Achham District

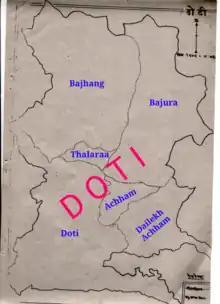
Old Doti District

Madan Singh Thapa was the first king of Achham in the 5th century. Achham was a part of Doti Kingdom during medieval era. Nepal annexed Doti in 1790. It remained part of Doti District until 1961. On 13 April 1961, Achham district carved out from Doti District and declared a separate district